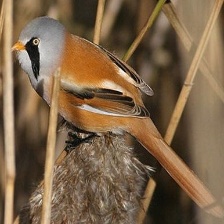
Species: BEARDED REEDLING
Scientific name: PANURUS BIARMICUS